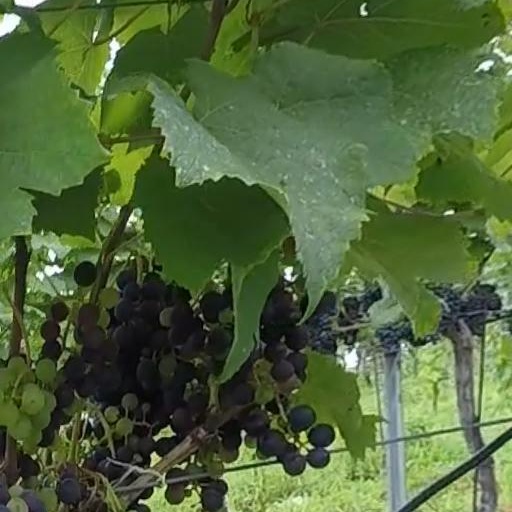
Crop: grape